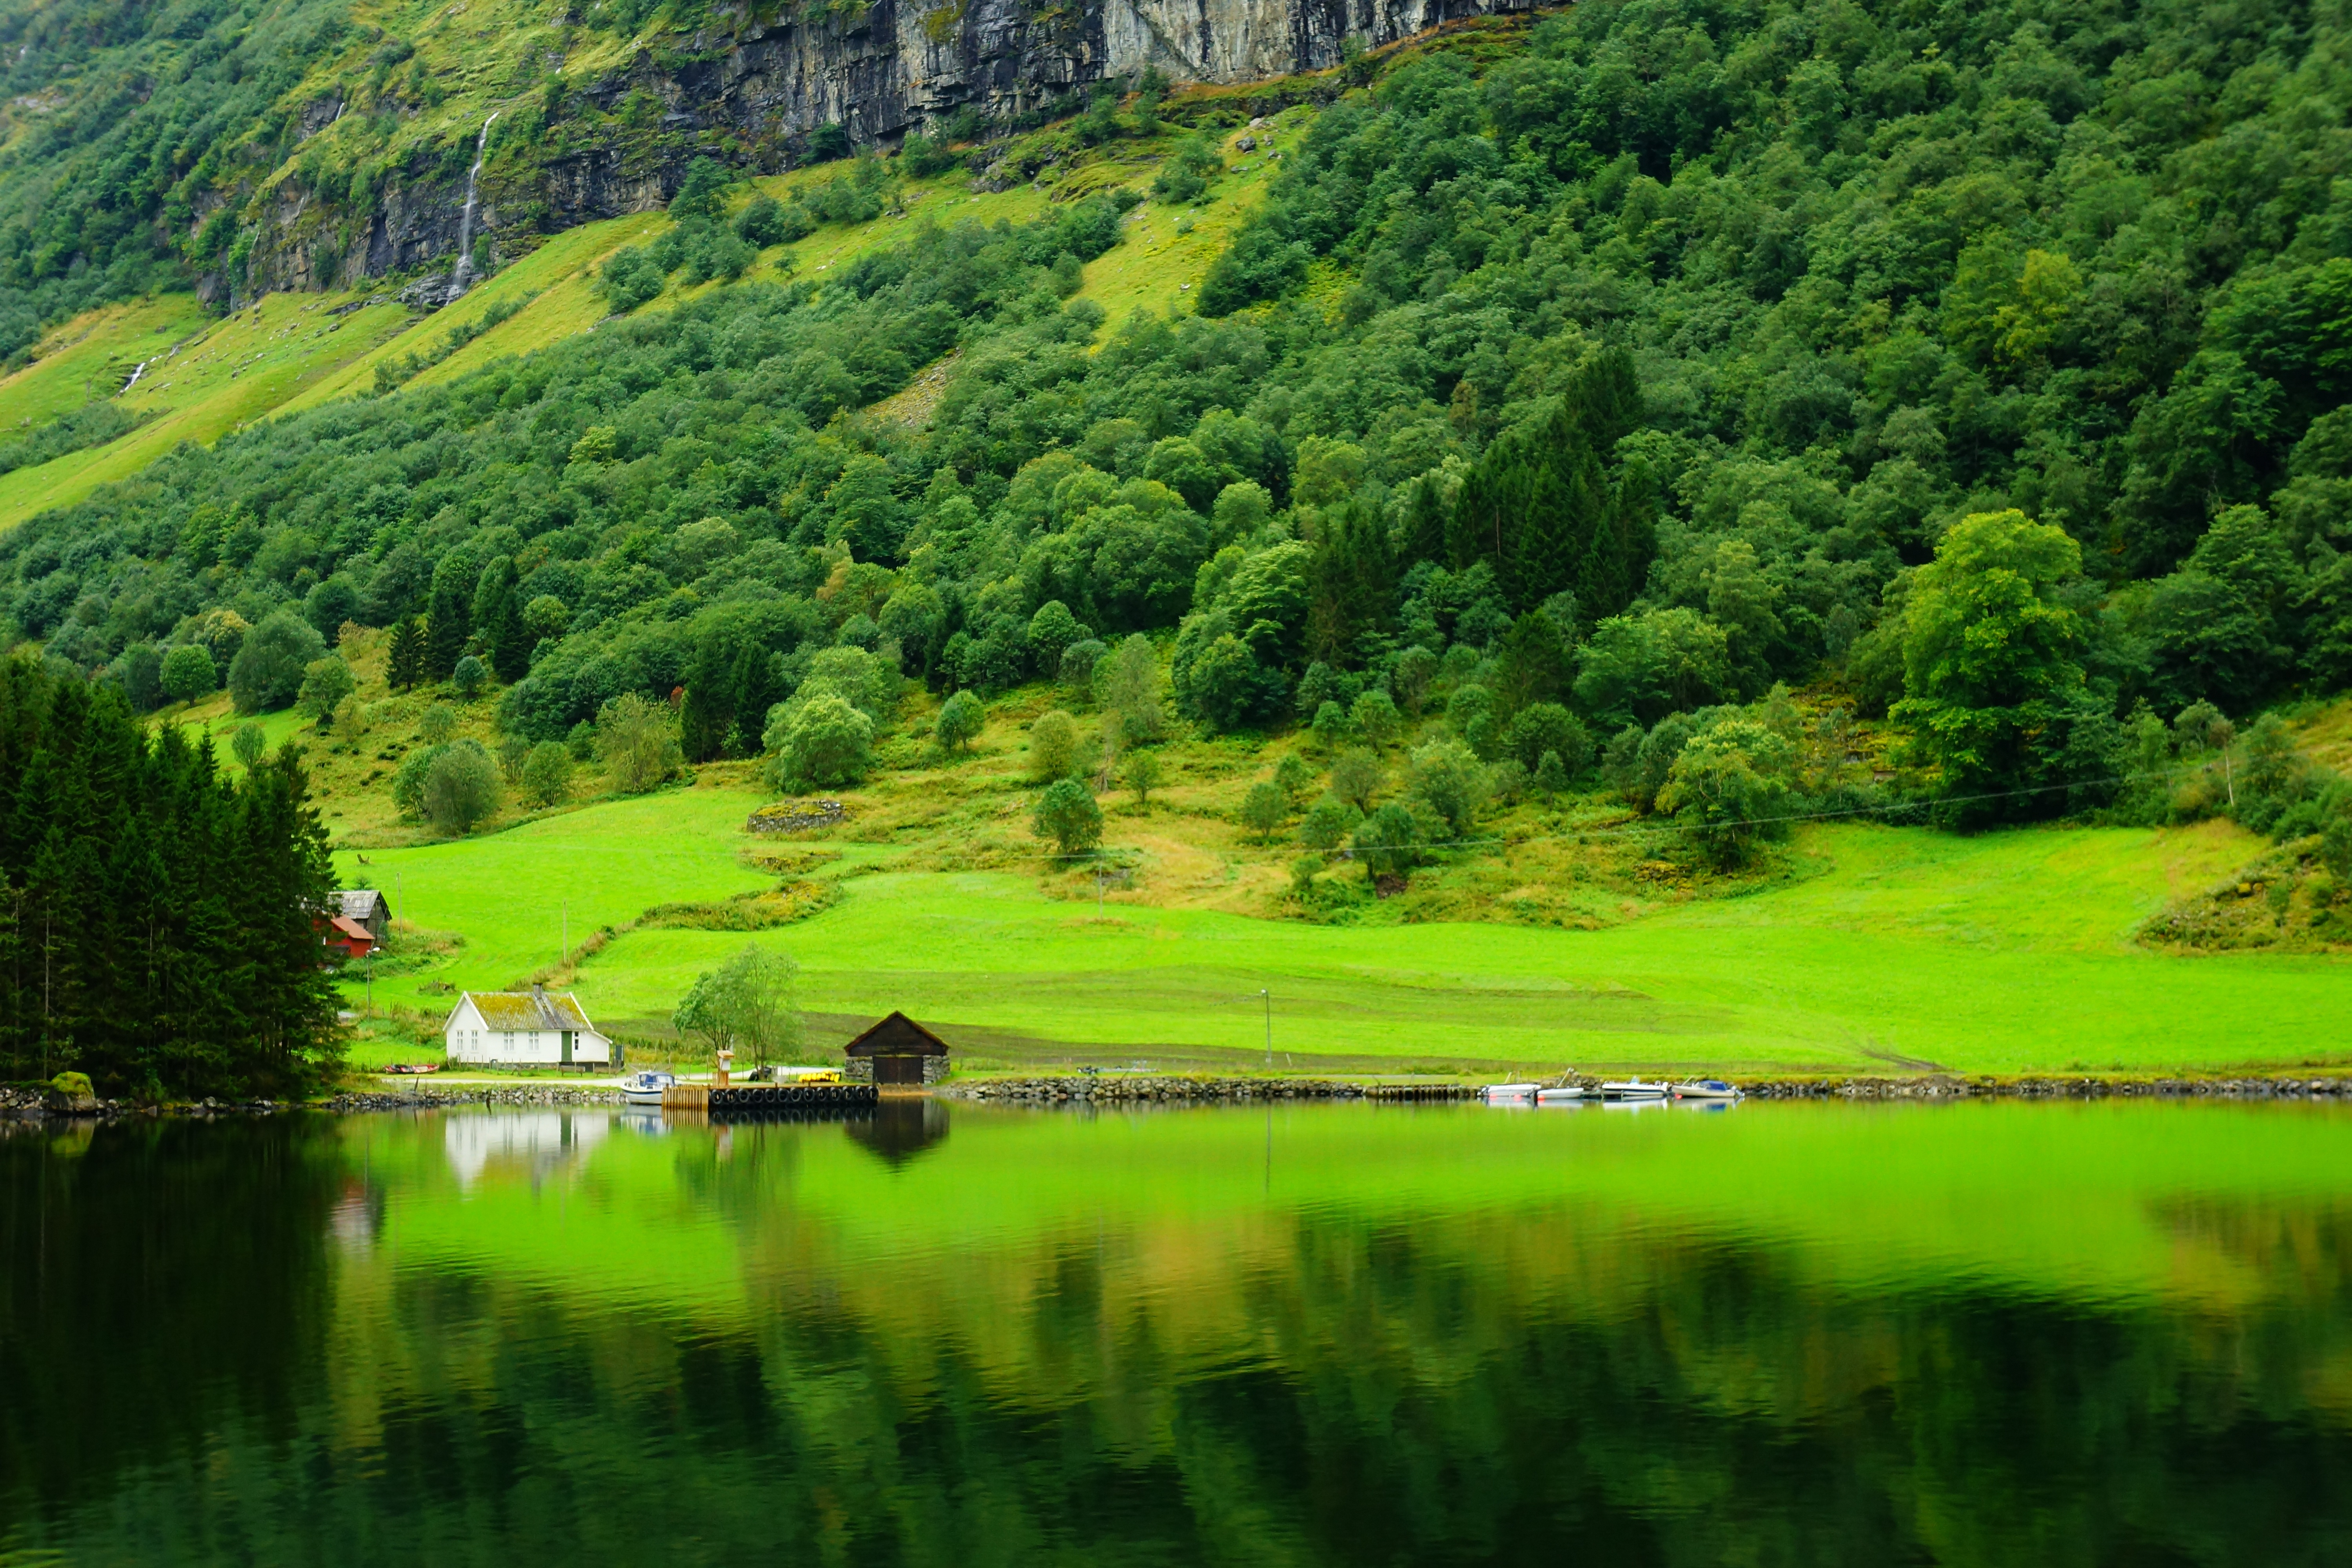
landscape, tree, forest, mountain, meadow, hill, lake, valley, mountain range, green, pasture, reservoir, grassland, plateau, habitat, loch, ecosystem, norway, nordic, rural area, paddy field, the fjord, natural environment, geographical feature, mountainous landforms, sport venue, songne